MIT Educational Studies Program

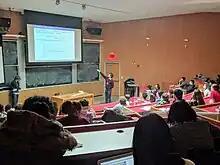
Splash 2018 Lecture on "Quantum Physics in Flatland"

The MIT Educational Studies Program was established in 1957; in that same year, it started running the Summer Studies Program (SSP), known as the High School Studies Program (HSSP) since 1967. SSP originally provided college freshman level classes in more traditionally academic subjects like math and science. By 1969, HSSP grew to attract over 1300 students and 130 instructors, with diverse topics like Iverson Language.